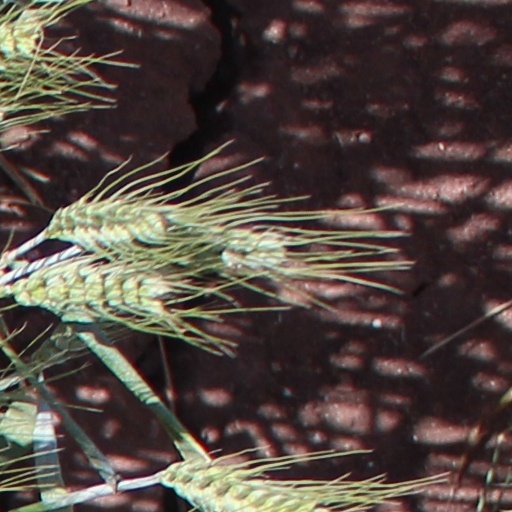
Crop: wheat